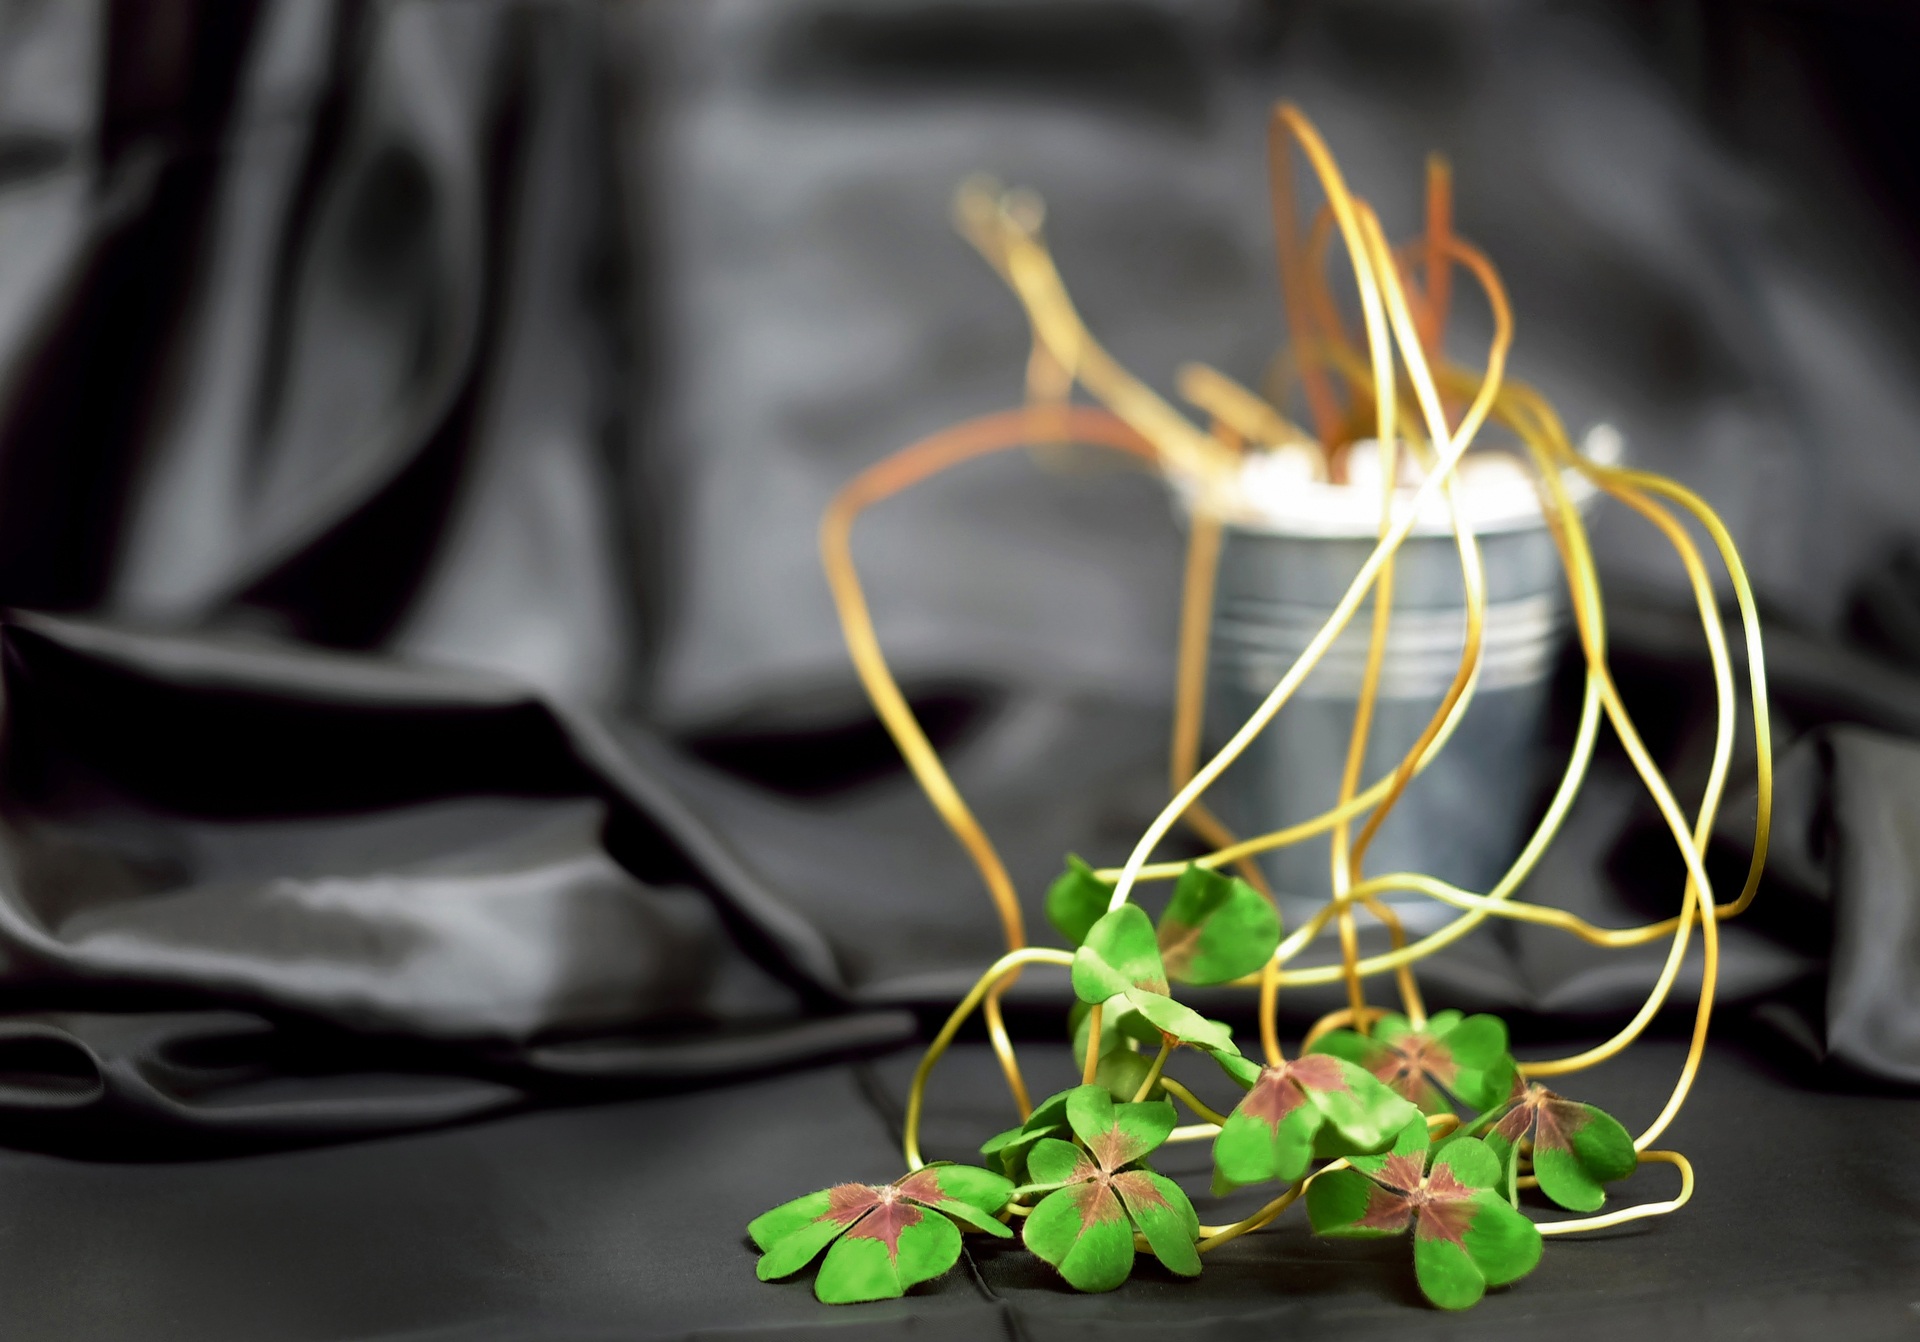
branch, light, plant, leaf, flower, green, yellow, lighting, art, floristry, klee, shamrocks, lucky clover, ikebana, vierbl ttrig, floral design, flower arranging